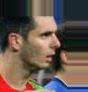
Age: 25